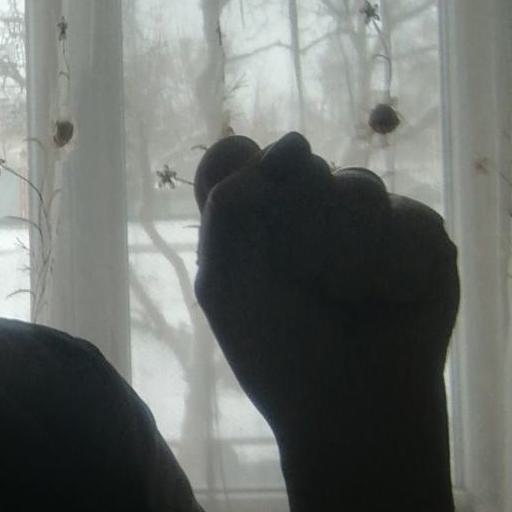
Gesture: fist